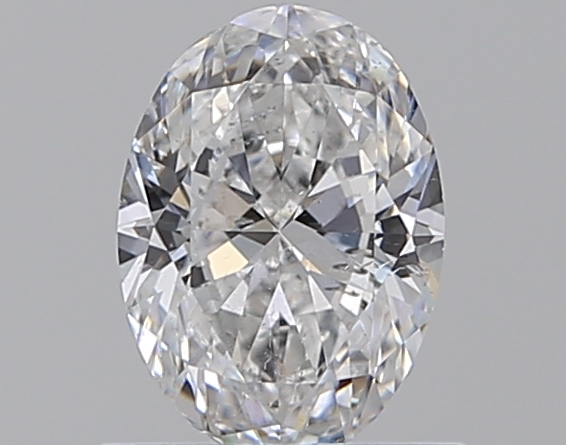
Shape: oval
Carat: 0.9
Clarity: SI1
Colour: E
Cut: GD
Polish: EX
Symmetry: VG
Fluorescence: F
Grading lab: GIA
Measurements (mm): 7.33 x 5.25 x 3.32